Waldorf Astoria New York

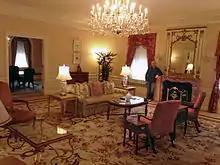
Waldorf Towers suite 30A

The hotel's guestrooms were originally decorated in 18th-century American, English, and French styles; Frommer's likened the décor of the rooms to those of an English country house. In the early 21st century, the guestrooms were classified as Deluxe, Superior, and Luxury, with a marble bath or shower and amenities designed by Salvatore Ferragamo. The suites ranged from . The rooms retained their original Art Deco motifs, although each room is decorated differently.